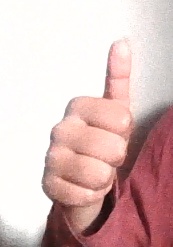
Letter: aleff